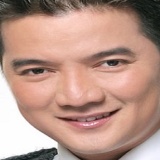
ca sĩ Đàm Vĩnh Hưng